Cúcuta

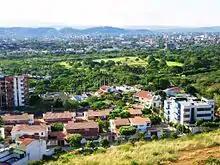

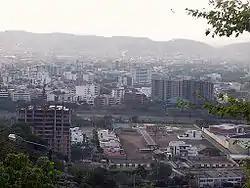
Housing construction in 2010. The entire city is experiencing great development.

The city is notable for bilateral trade and manufacturing. Its location on the border between Colombia and Venezuela has made possible strong links with the Venezuelan city of San Cristóbal, Táchira.